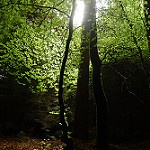
Label: forest